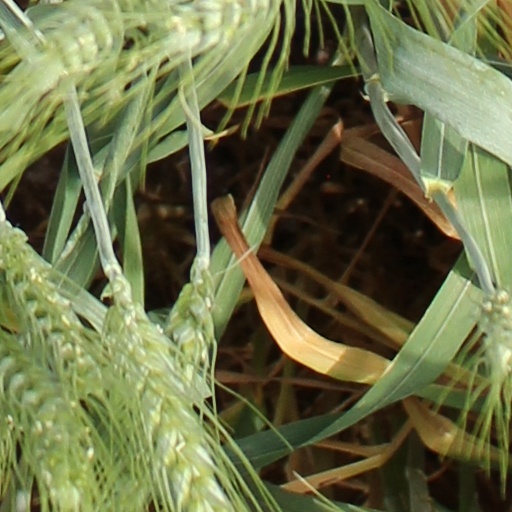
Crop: wheat